Les Biches

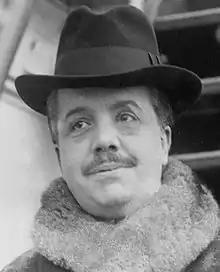
Sergei Diaghilev

Sergei Diaghilev, proprietor of the Ballets Russes, contacted Poulenc in November 1921 with a proposed commission. The original plan was that Poulenc should write music for a ballet scenario with the title "Les Demoiselles", written by the fashion designer Germaine Bongard. The following July it became clear that Bongard did not wish to go ahead; Poulenc wrote to his friend and fellow member of "Les Six", Darius Milhaud, that instead "I will probably write a suite of dances without a libretto." At about the same time he told Igor Stravinsky that after consulting Diaghilev and the designer, Marie Laurencin, "I have a clear conception of my ballet which will have no subject – simply dances and songs."